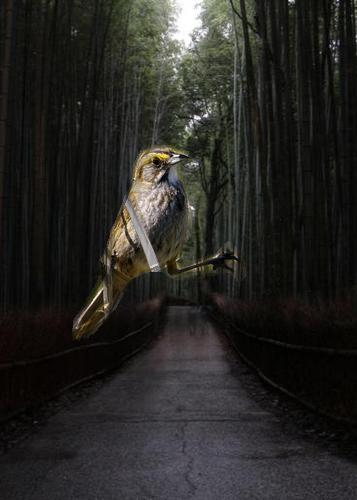
Bird species: Seaside_Sparrow
Bird type: landbird
Background: land